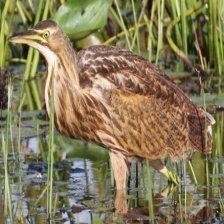
Species: AMERICAN BITTERN
Scientific name: BOTAURUS LENTIGINOSUS